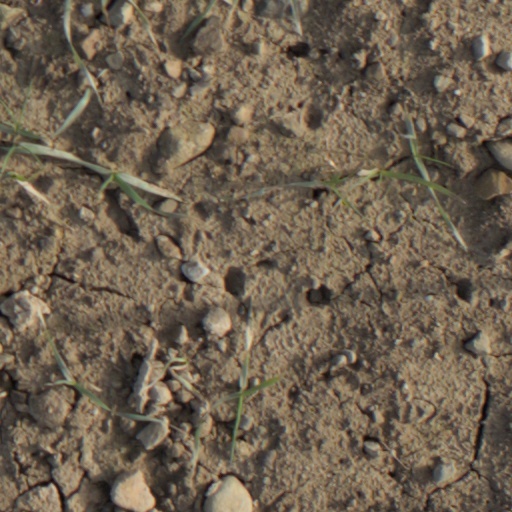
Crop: wheat